Ilaria Capua

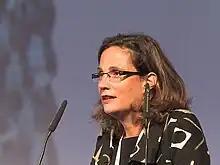
Ilaria Capua

In 2014, while she was a parliamentarian, the Italian weekly magazine "l'Espresso" revealed that Capua had been the subject of a ten-year criminal investigation by Italian police. The magazine's cover article reported a conspiracy between scientists and pharmaceutical companies to increase the sales of vaccines by deliberately spreading viruses.